Intira Charoenpura

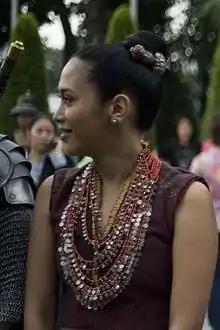
Intira in 2009

Intira Charoenpura, also known by the nickname Sai or Sine (born December 23, 1980) is a Thai actress, author and singer. She is known for her role as Mae Nak in the 1999 Thai horror film, "Nang Nak". In 2007, she was featured in a prominent role as the warrior Princess Loehkin in part two of "King Naresuan".